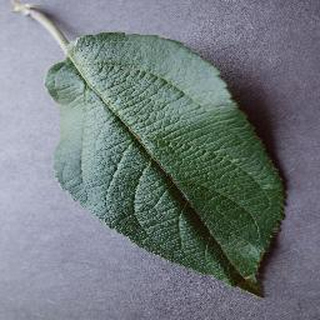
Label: healthy_apple